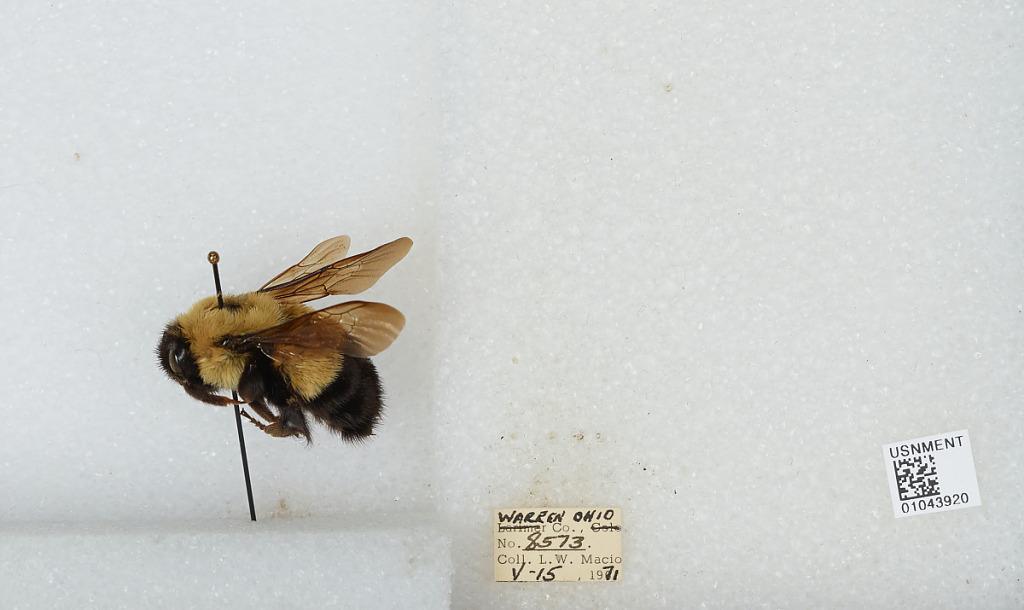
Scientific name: Bombus (Bombus) affinis Cresson
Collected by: L. Macior
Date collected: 1971-5-15
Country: United States
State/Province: Ohio
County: Warren
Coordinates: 39.4242, -84.1856